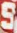
Number: 9